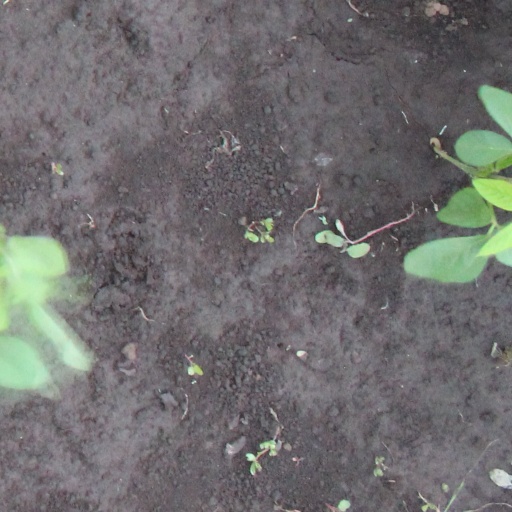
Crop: soybean